Ueken

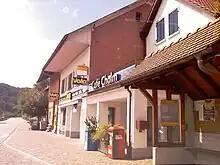
Volg Supermarket in Ueken

, Ueken had an unemployment rate of 1.62%. , there were 60 people employed in the primary economic sector and about 15 businesses involved in this sector. 9 people are employed in the secondary sector and there are 5 businesses in this sector. 44 people are employed in the tertiary sector, with 16 businesses in this sector.